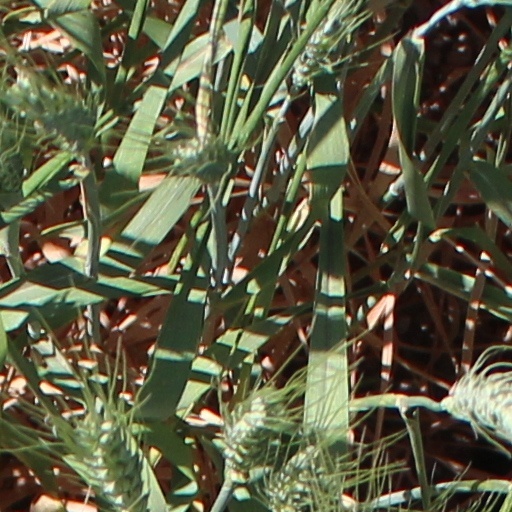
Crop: wheat